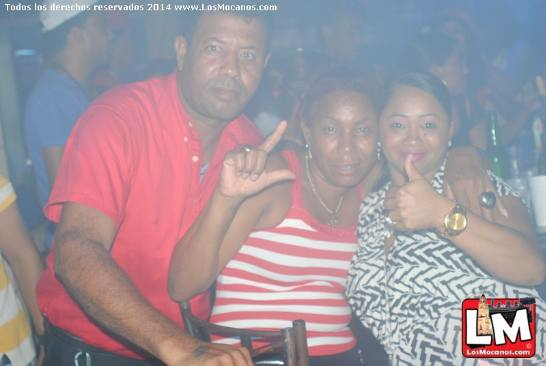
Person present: Yes